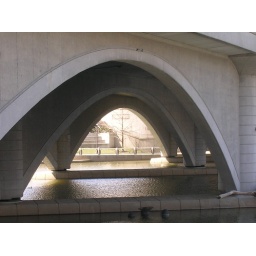
A bridge over a river near Battel park in Columbus, OH